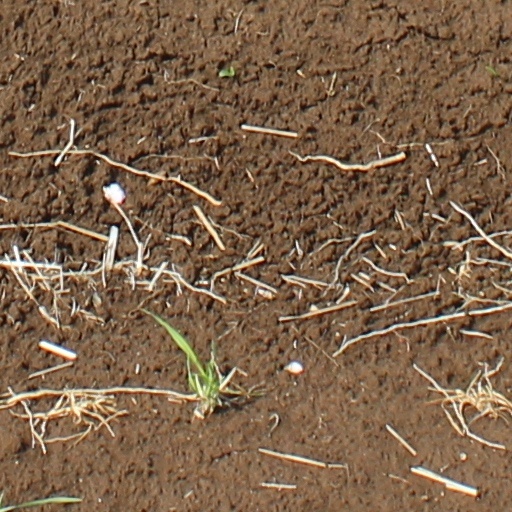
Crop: wheat